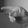
ASL letter: P